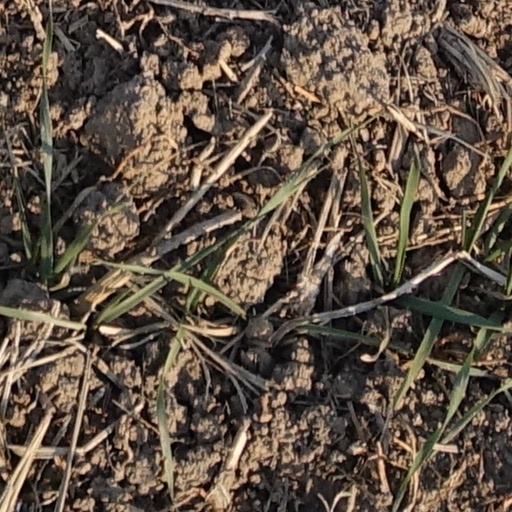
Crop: wheat